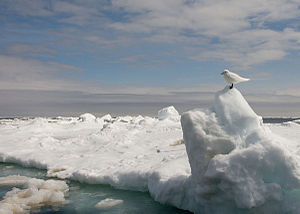
Ismåge
Ismågen, er, som navnet antyder, en måge, som lever højt mod nord. Den ses sjældent i Danmark. Alligevel skete det 29. december 2006, at en ismåge kom forbi på Langø Havn på Lolland, og bragte hundredvis af turister til den lille by.